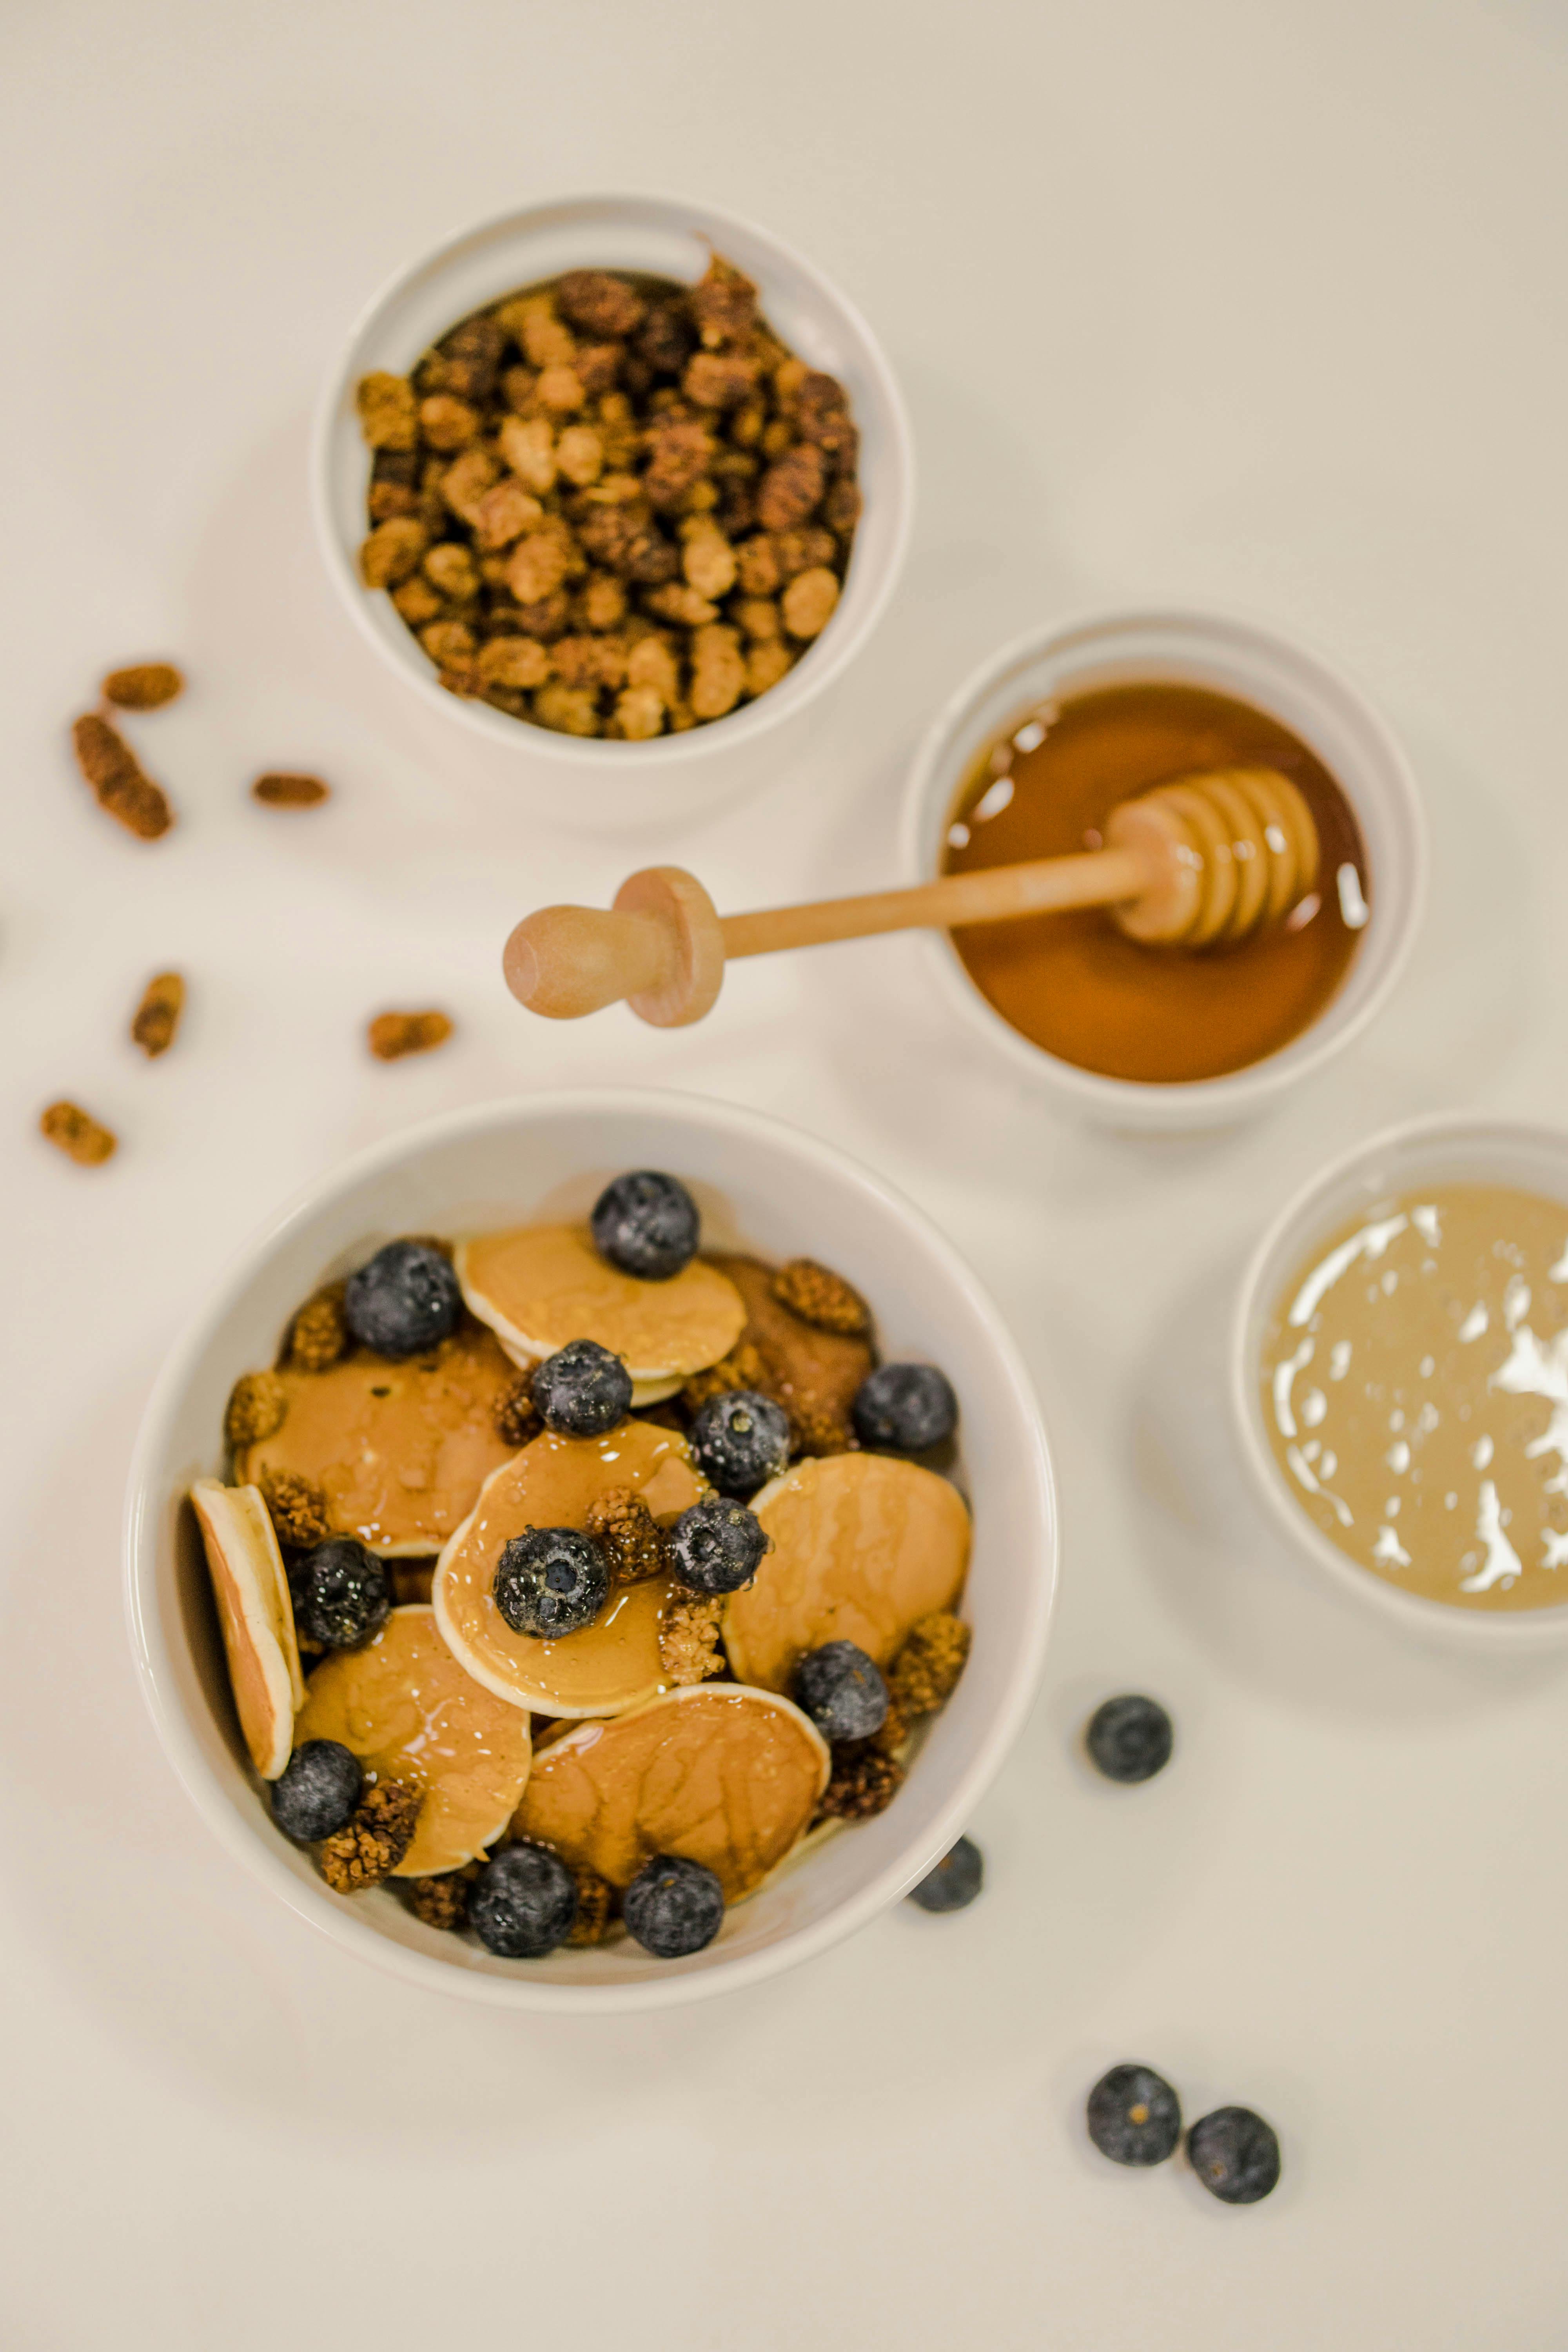
food, ingredient, fruit, plant, recipe, cuisine, tableware, dish, Pignolata, produce, glass, superfood, art, natural foods, sweetness, jewellery, comfort food, font, fashion accessory, confectionery, dessert, snack, finger food, baked goods, circle, garnish, vegetarian food, metal, pattern, indian cuisine, Legume family